Culture of the Dominican Republic

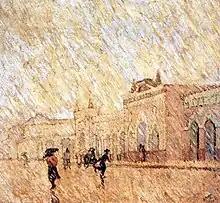
Lluvia en el mercado (English: Rain in the Market), 1942 (Museo de Arte Moderno, Santo Domingo).

The indigenous peoples of the Dominican Republic have also had a significant influence on the architecture of the country. The Taino people relied heavily on the mahogany and guano (dried palm tree leaf) to put together crafts, artwork, furniture, and houses. Utilizing mud, thatched roofs, and mahogany trees give buildings and the furniture inside a natural look, seamlessly blending in with the island's surroundings.